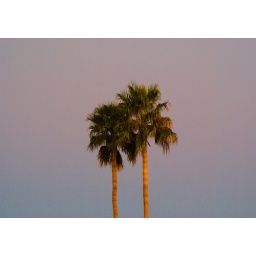
Standing high against the purple and blue sky